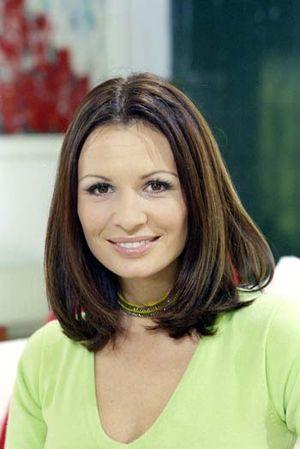
Leontine Borsato, née le 10 décembre 1967 à Naarden, est une actrice et présentatrice néerlandaise.